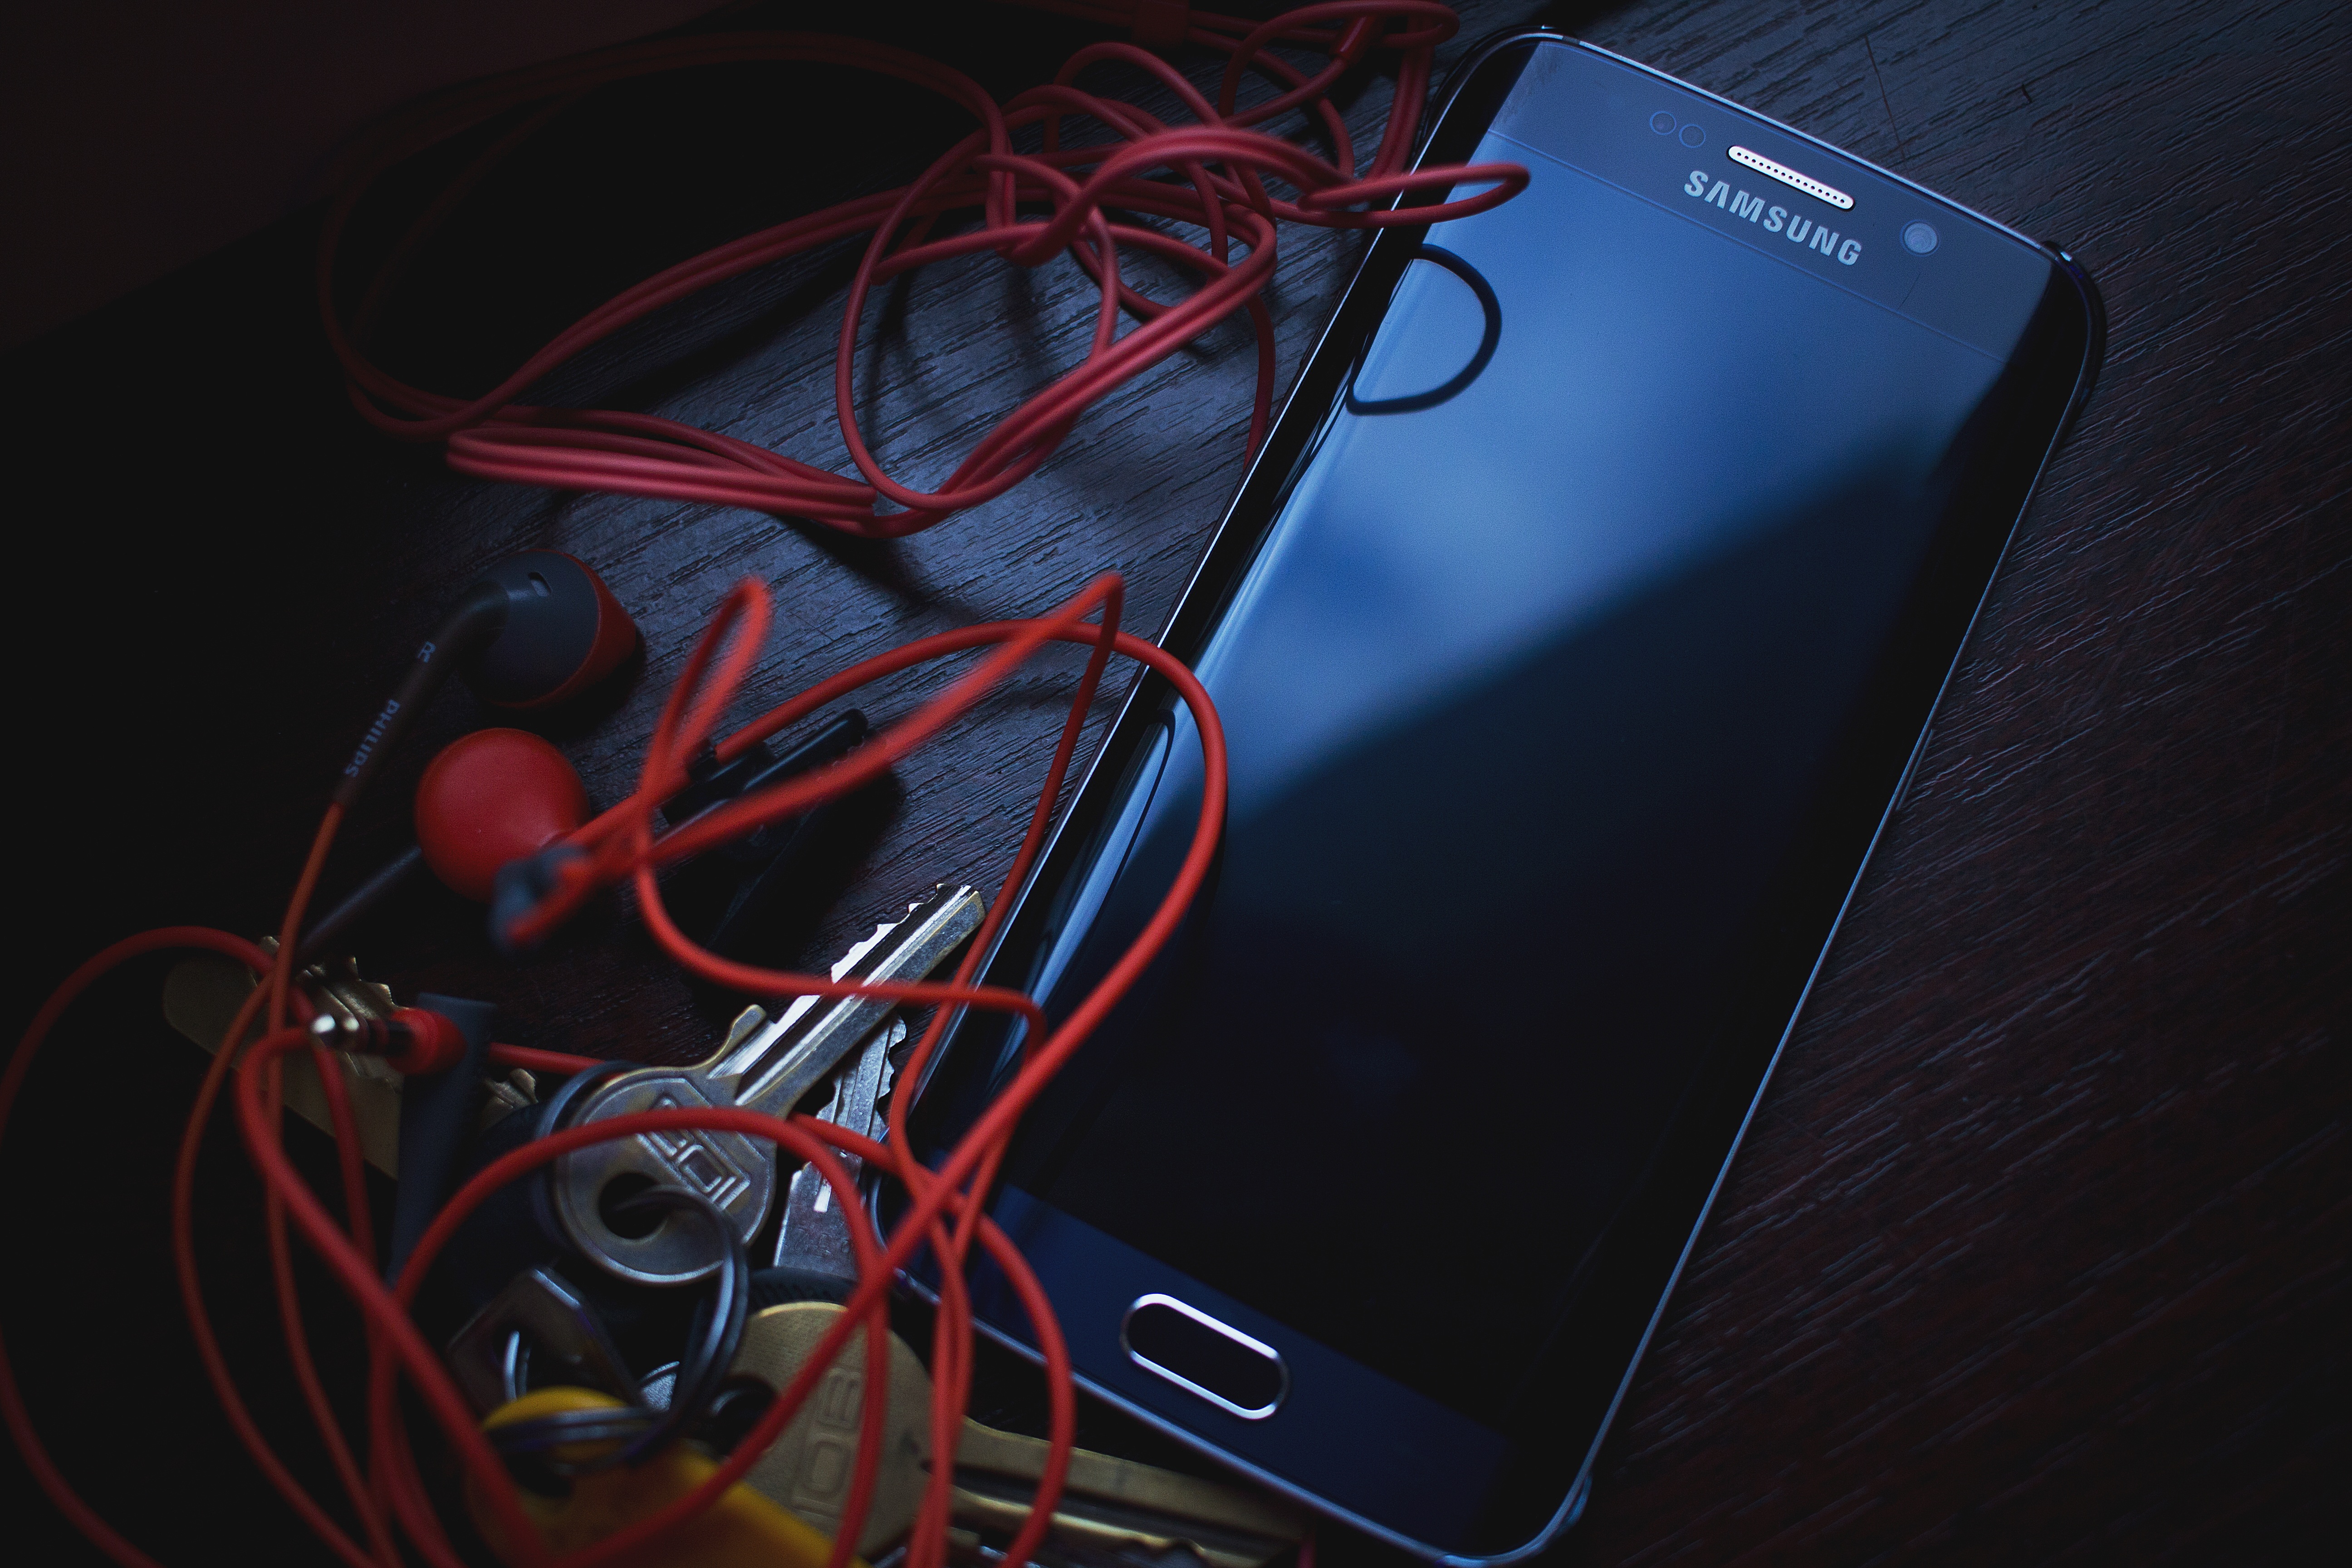
smartphone, table, light, technology, red, color, gadget, darkness, blue, black, samsung, keys, cellphone, wires, earphones, screenshot, computer wallpaper